Herstmonceux Place

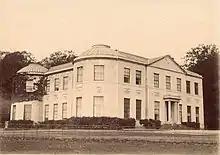
Herstmonceux Place in 1895

Herstmonceux Place is an 18th-century country house in Herstmonceux, East Sussex, England. It was divided into apartments in the 1950s. The house stands within a shared estate with Herstmonceux Castle. Herstmonceux Place is a Grade I listed building.